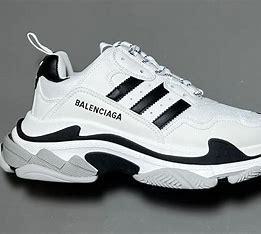
Brand: Balenciaga
Model: Triple S